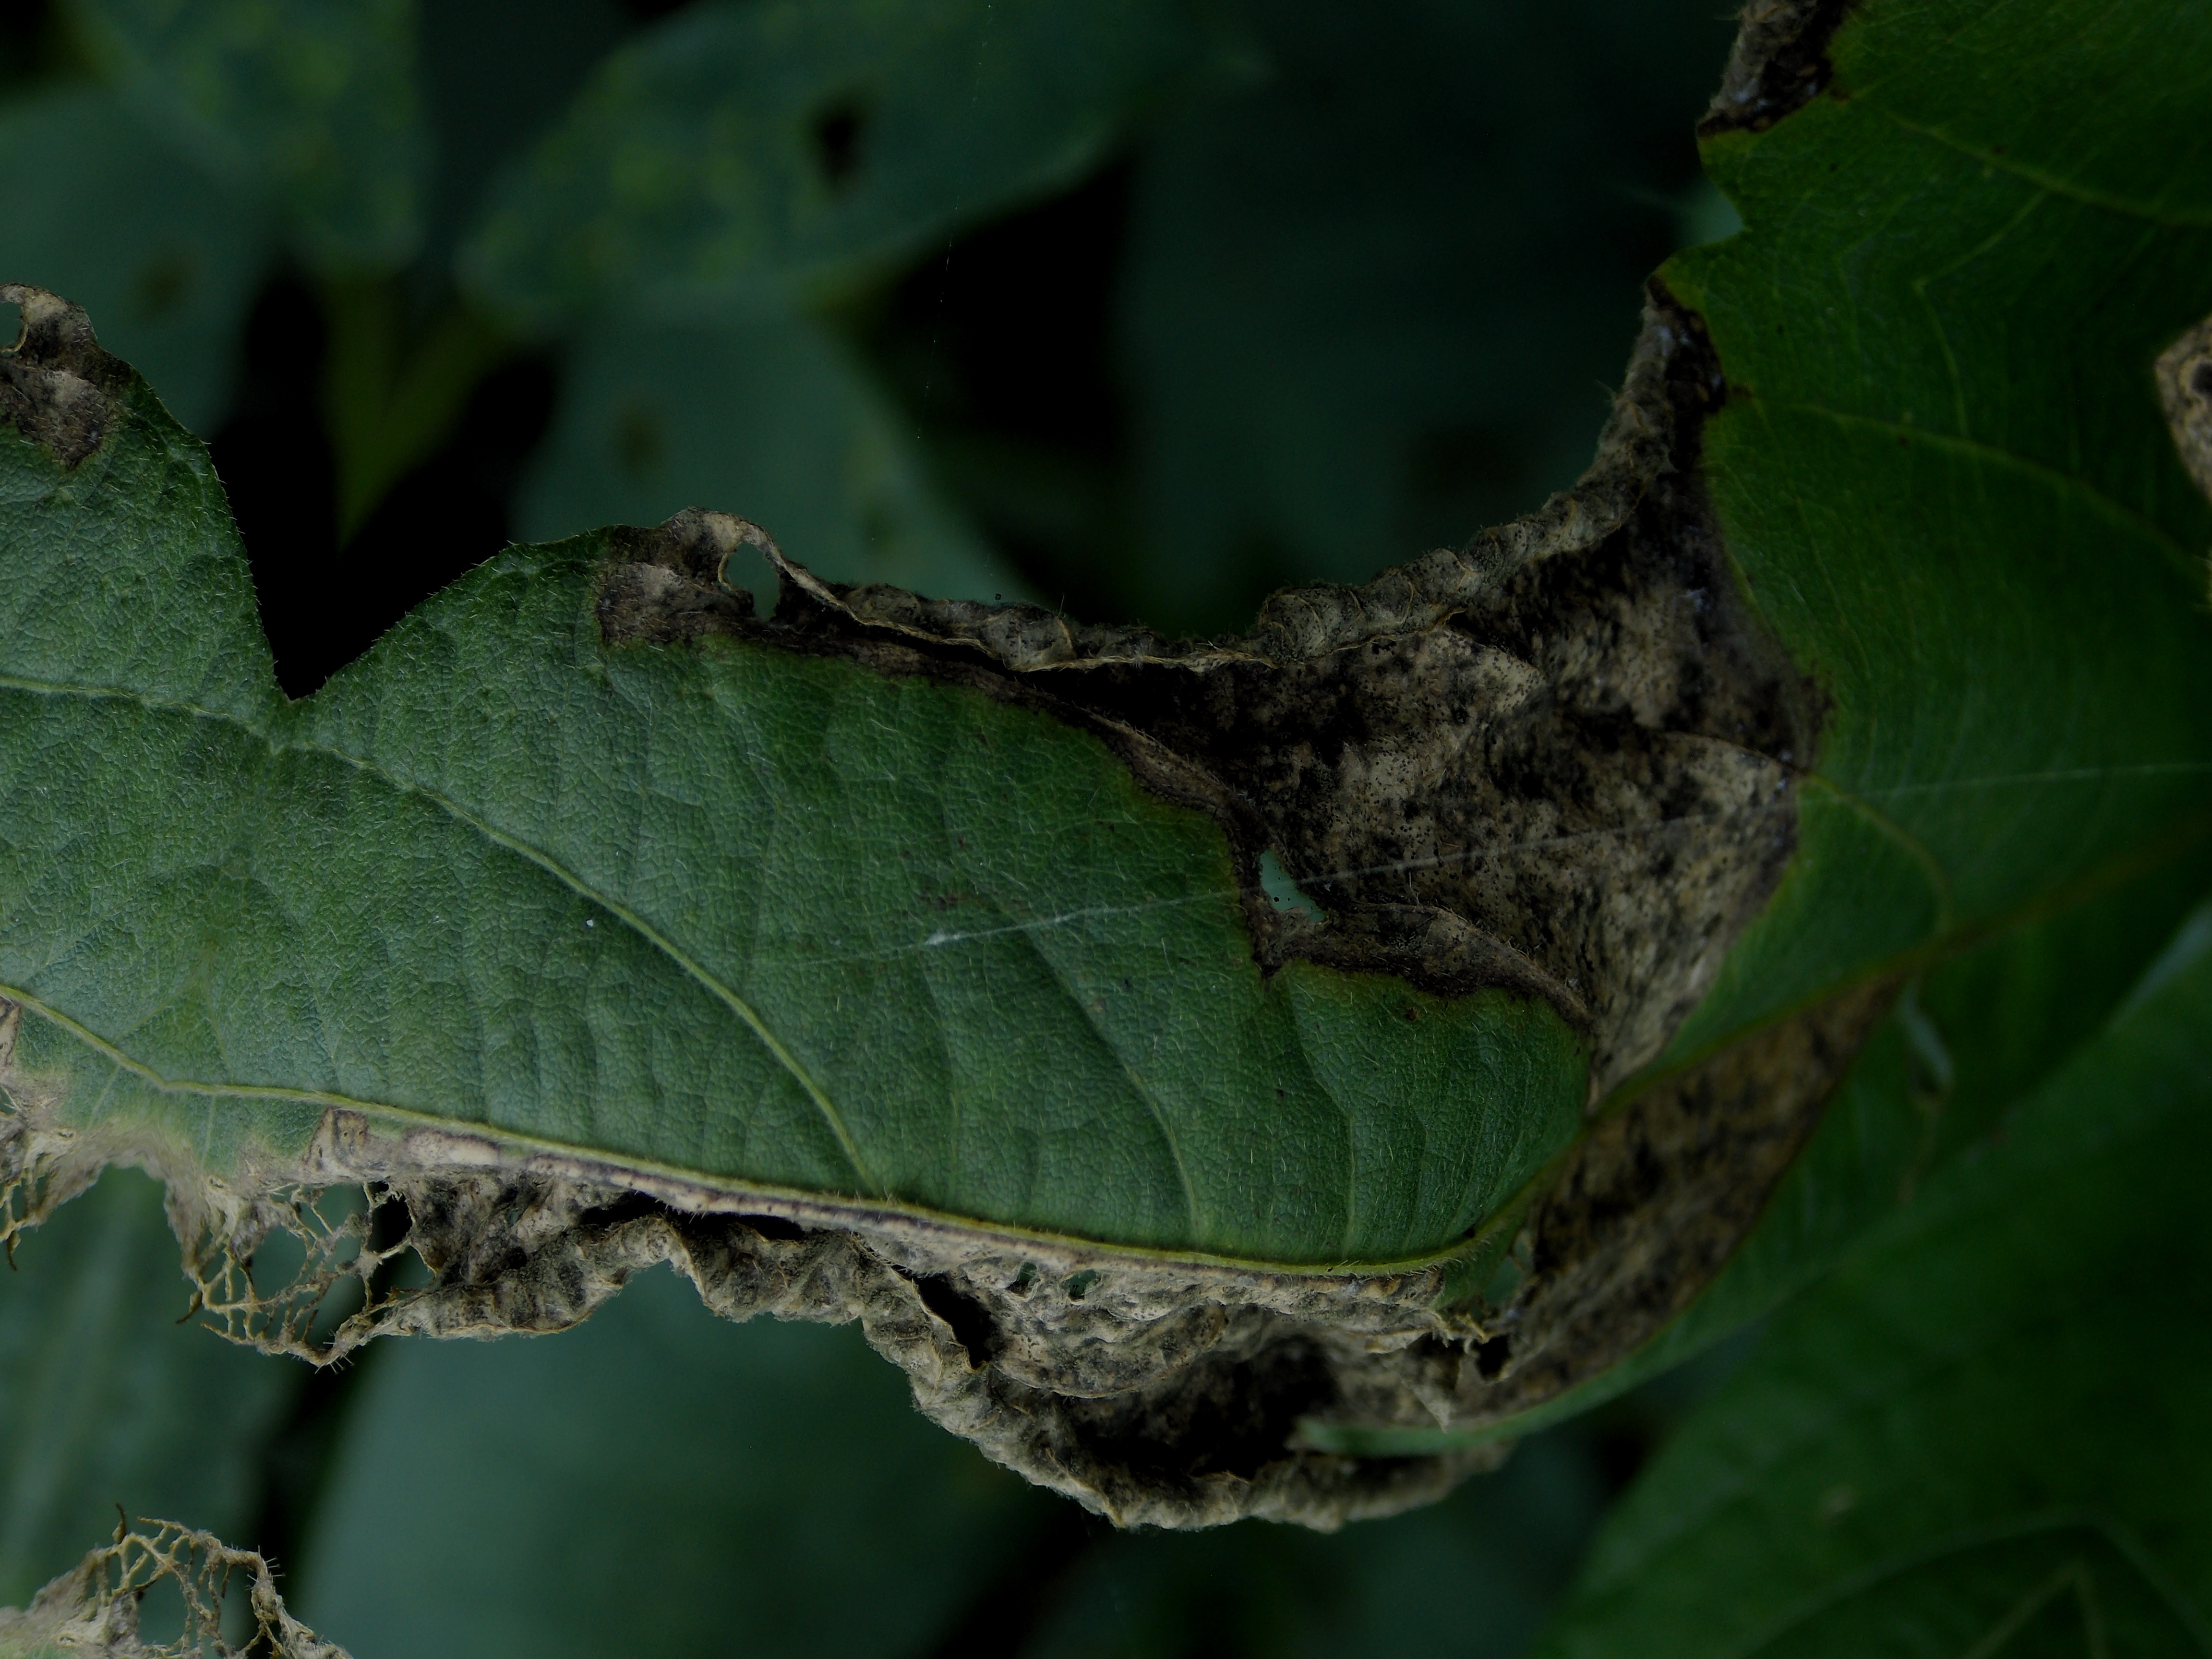
Label: Disease